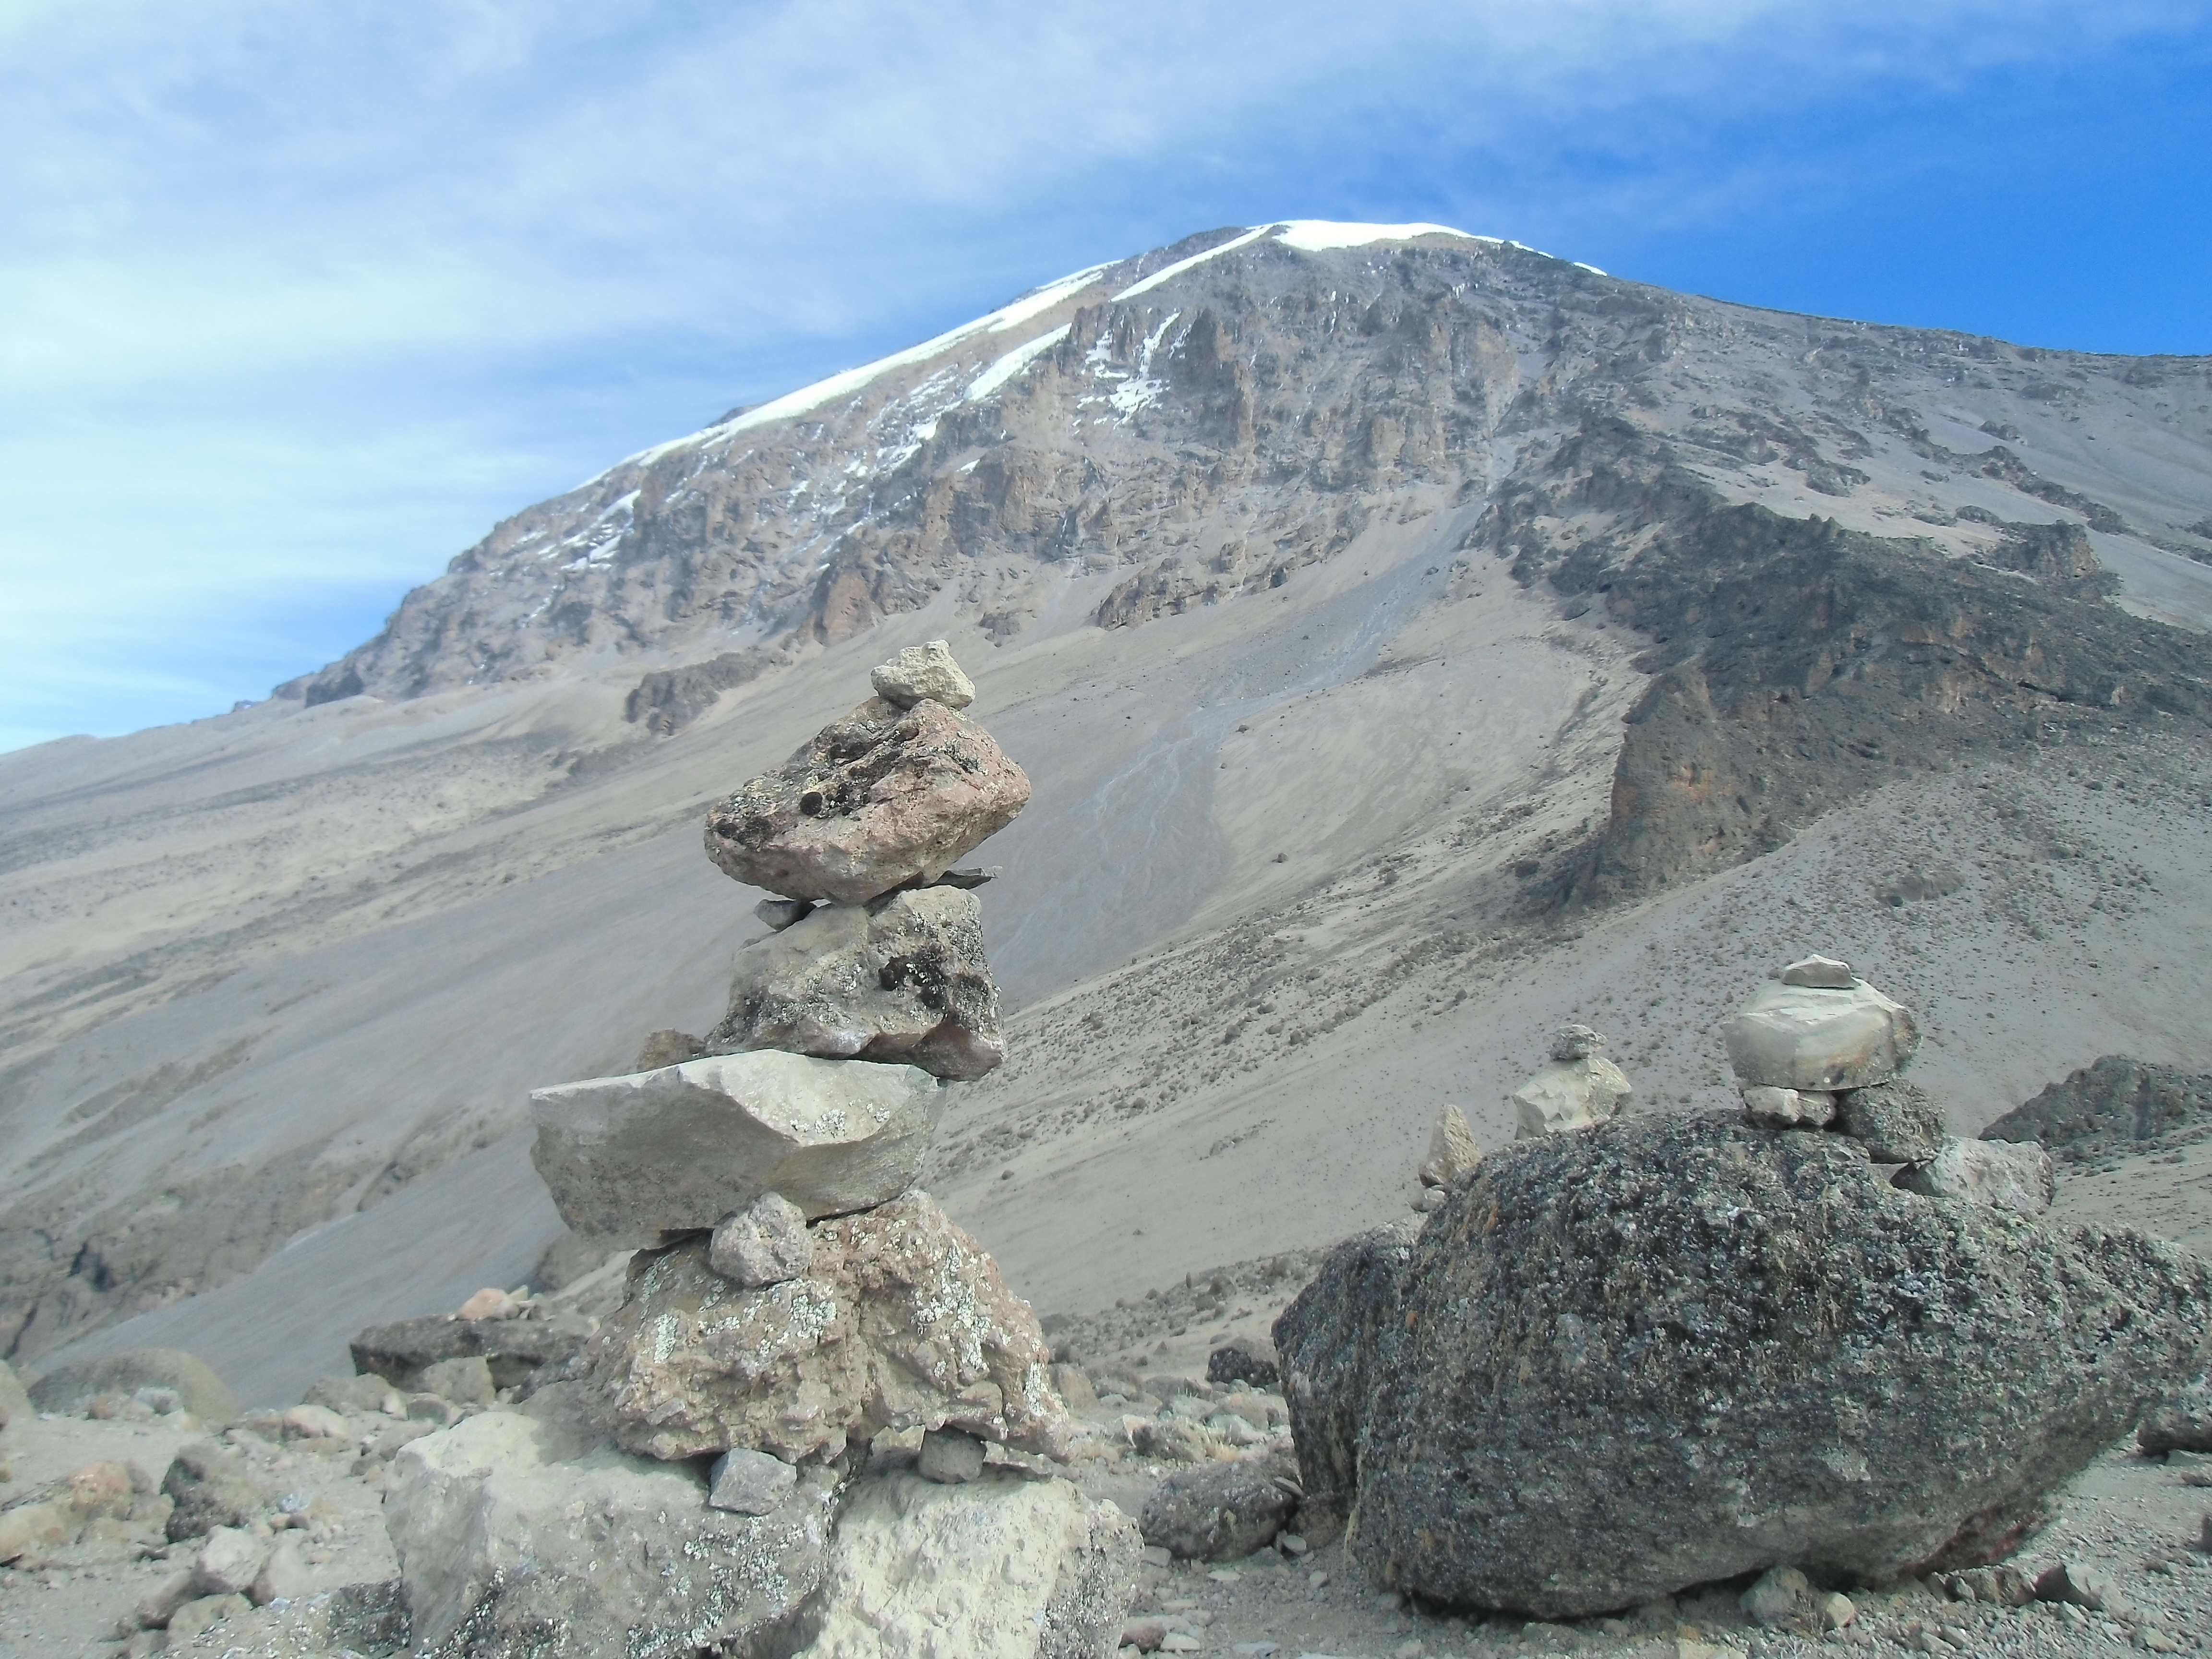
landscape, rock, wilderness, mountain, sky, peak, mountain range, africa, park, volcano, blue, ridge, summit, national, geology, plateau, tanzania, kilimanjaro, fell, moraine, landform, stratovolcano, geographical feature, mountainous landforms, geological phenomenon, volcanic landform